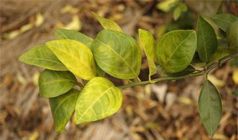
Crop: unknown
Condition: citrus_citrus_greening_disease